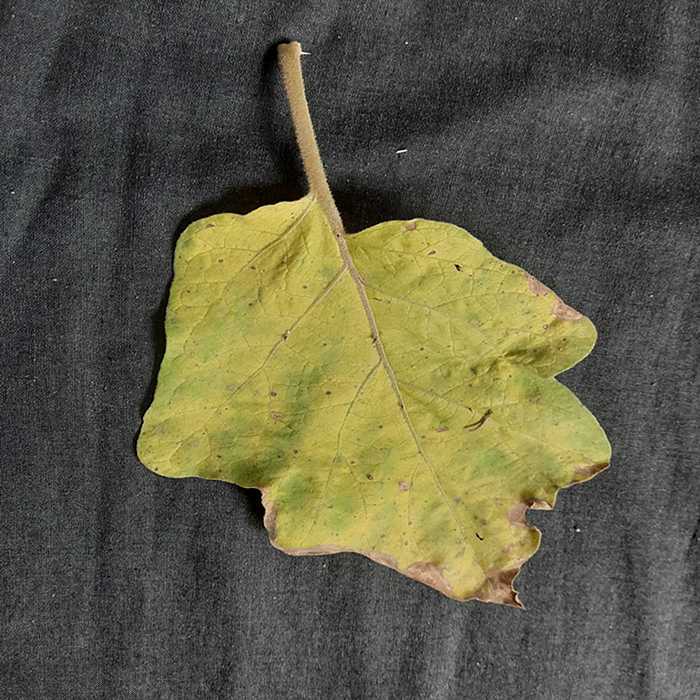
Plant: Eggplant
Label: Eggplant verticillium wilt